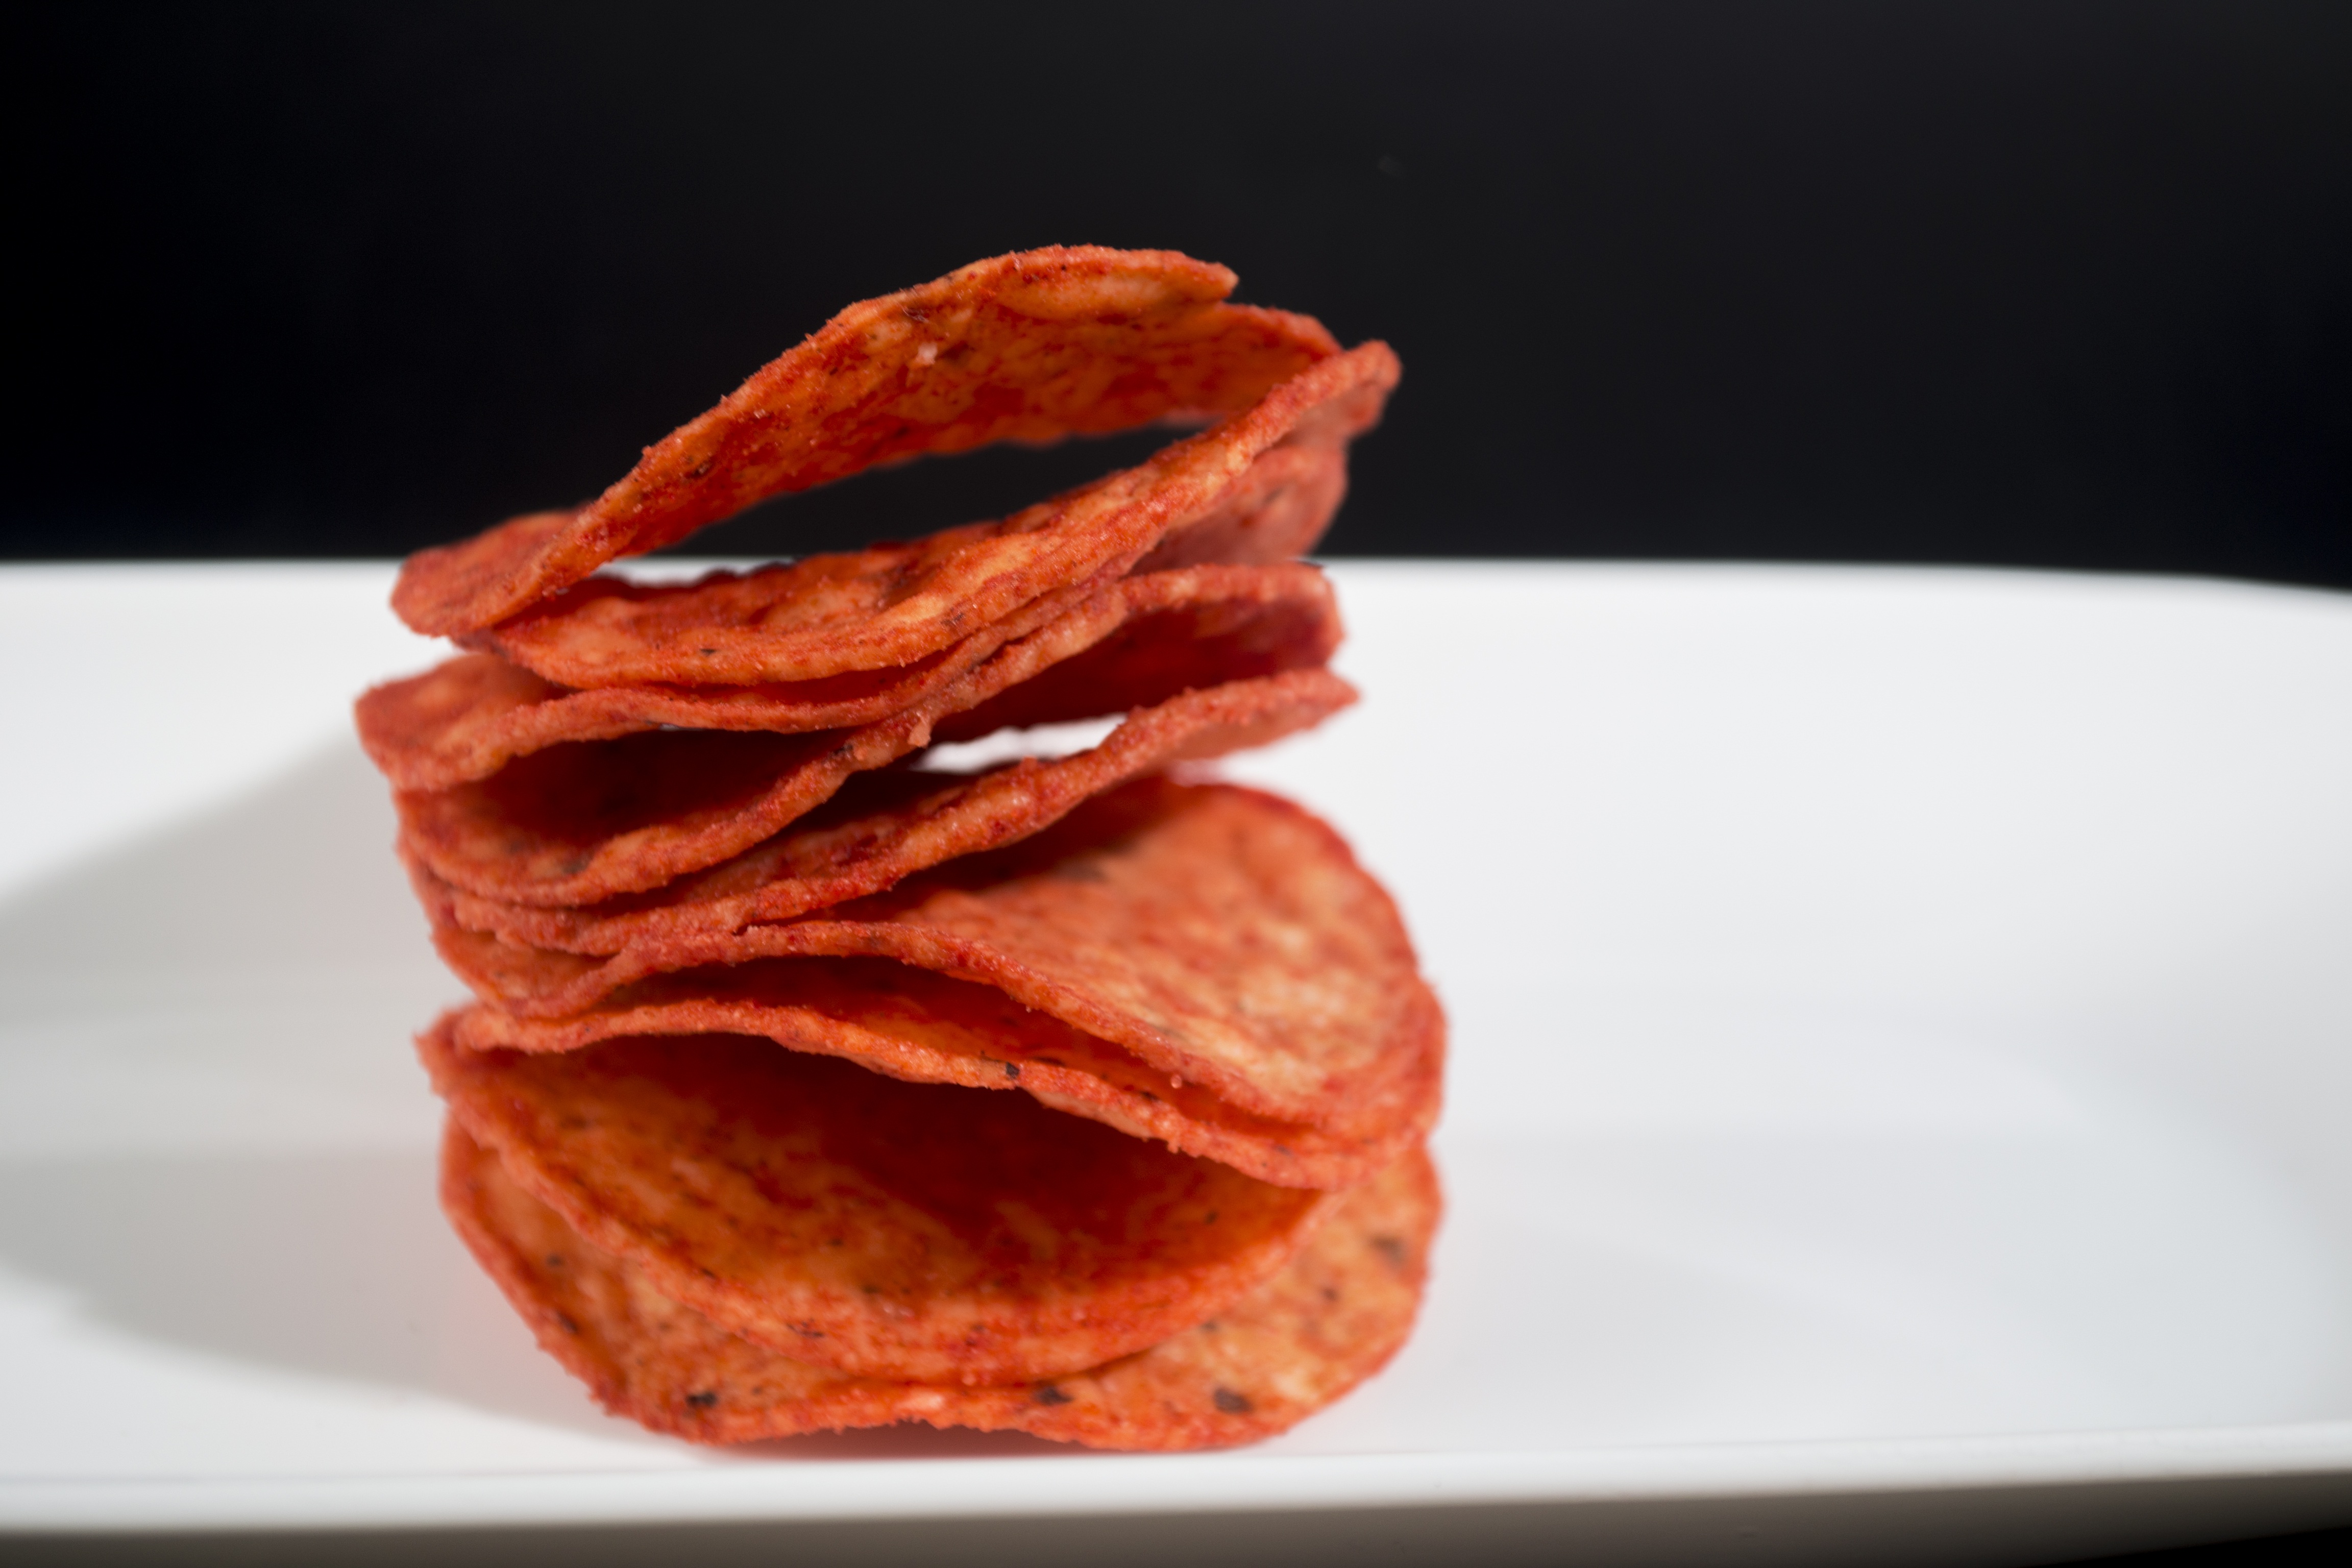
dark, dish, red, recipe, chile, spicy, black background, french fries, junk food, side dish, fried food